Metromare

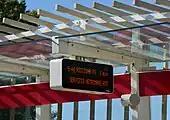
Stations have information displays that use real-time data to indicate when the next vehicle will arrive.

As of June 2023, on weekdays, the first trolleybuses leave the route termini at 5.30am. In "winter" (mid-September to around June), the last trolleybus leaves Rimini Station at midnight and returns by 12.47am. On weekdays in the summer festive period, the last trolleybuses depart at approximately 2.00am. The typical weekday service pattern between 8.00am and 9.00pm is every 15 minutes during the "winter" timetable and every 10 minutes during the "summer" touristic high season (from around June to mid-September), with fewer services in the early morning and late evening. Reduced services operate on bank holidays. As well as the U-turns at the end of the lines, there are intermediate turning areas at Toscanini and Miramare Station, allowing trolleybuses to terminate early at these stops.